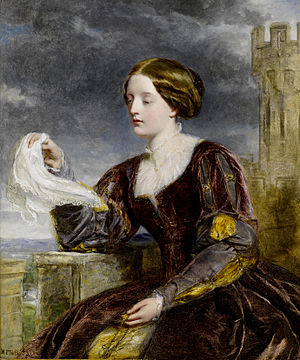
Signal
Signalet, maleri af William Powell Frith (1858)
Et signal er en intelligent form for non-verbal kommunikation i form af lys, lyd, elektriske impulser, elektromagnetiske svingninger, kemiske signaler eller kropssprog, som kan opfattes og tolkes af modtageren, som enten information, en specifik instruks eller en vejledning, hvis modtageren er istand til at forstå signalet.